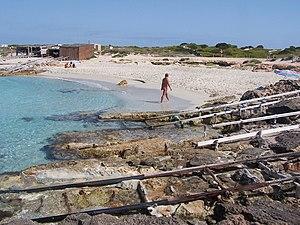
Cet article présente la liste des plages de Formentera, une les îles Baléares.